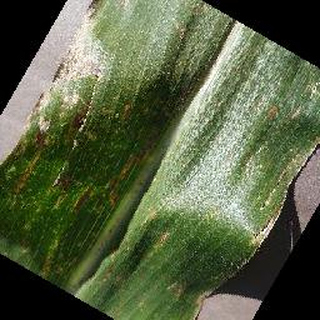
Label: corn_cercospora_leaf_spot